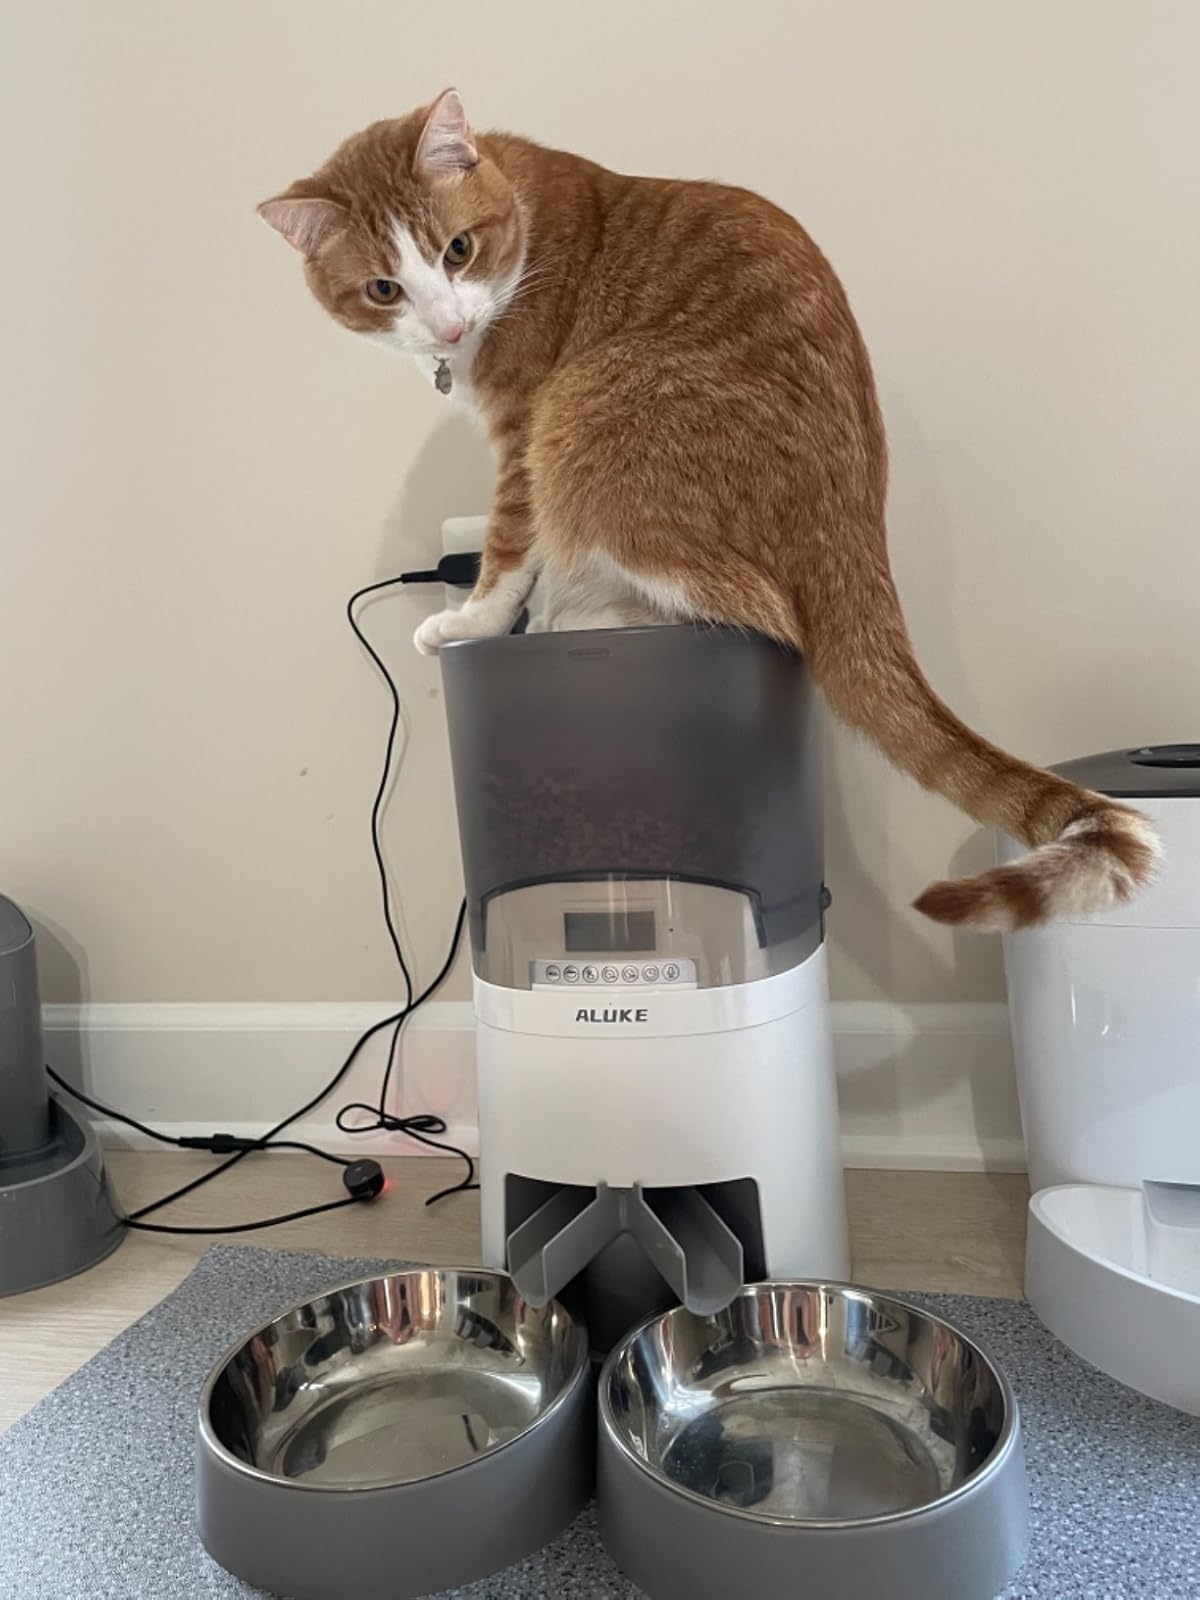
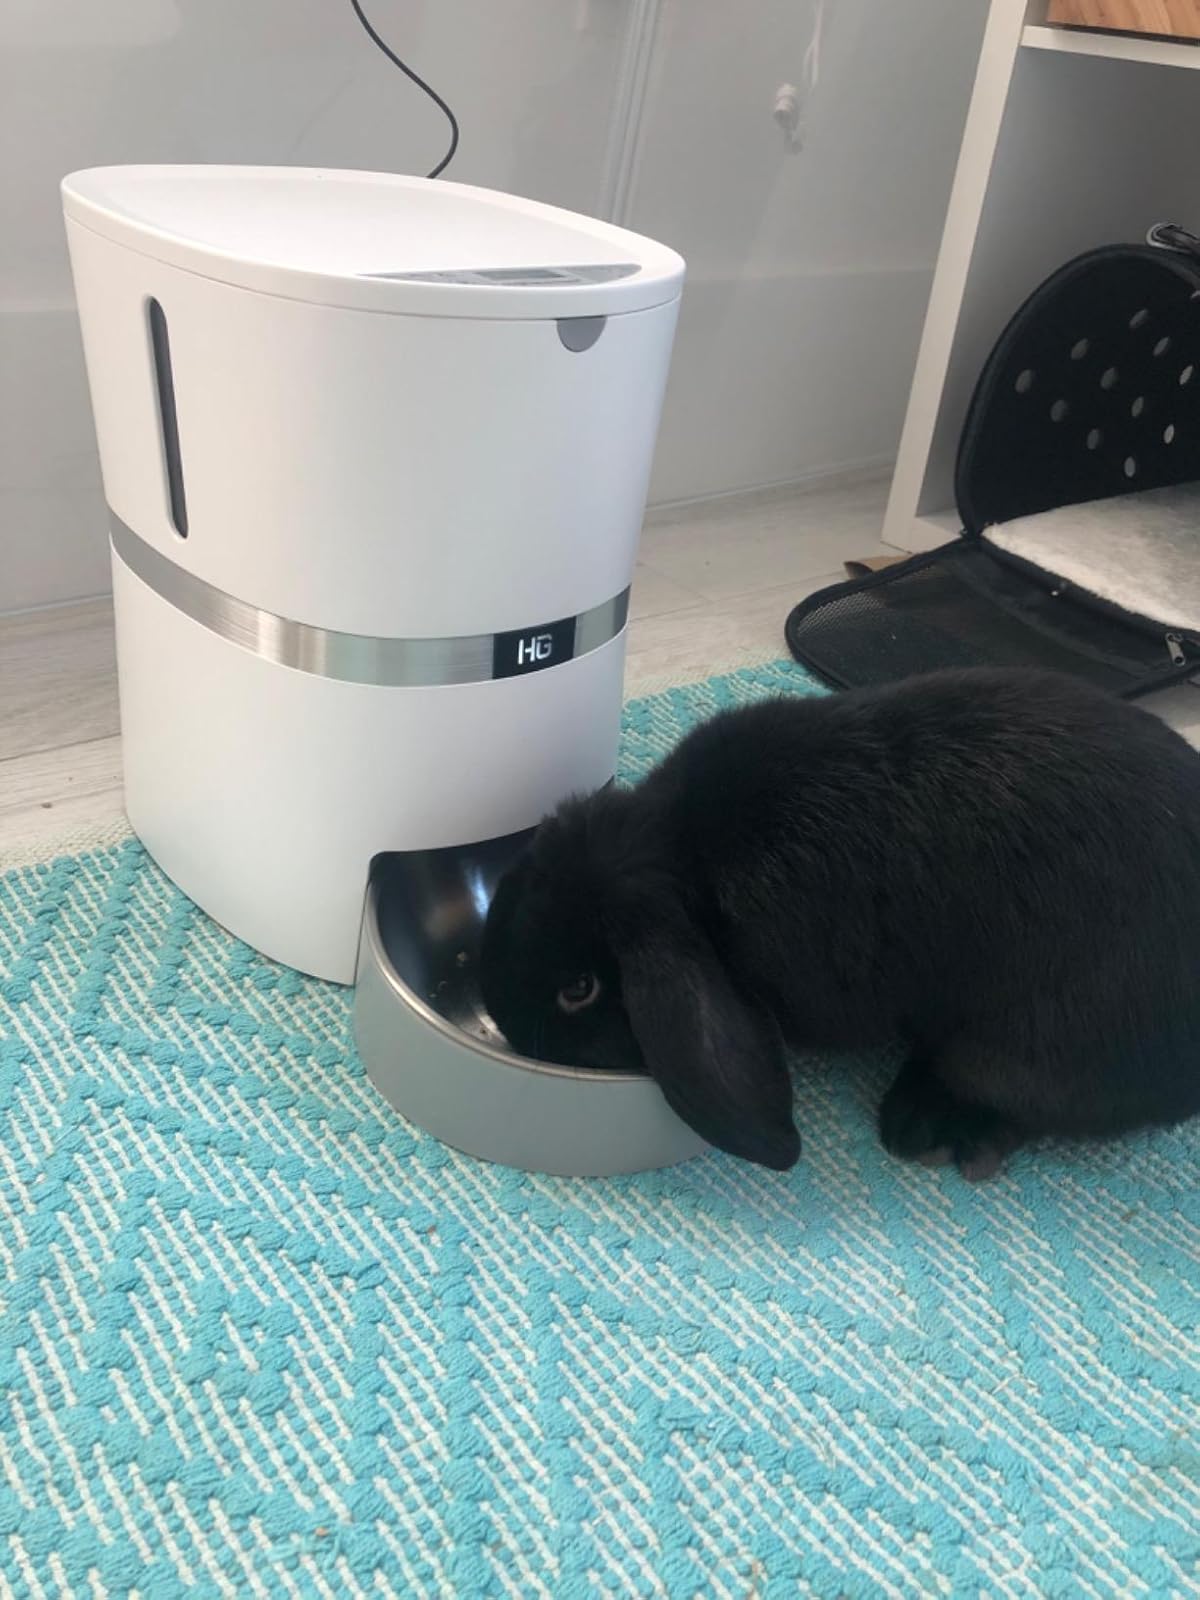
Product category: items_feeder
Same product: no